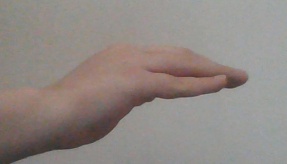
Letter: haa